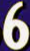
Number: 6